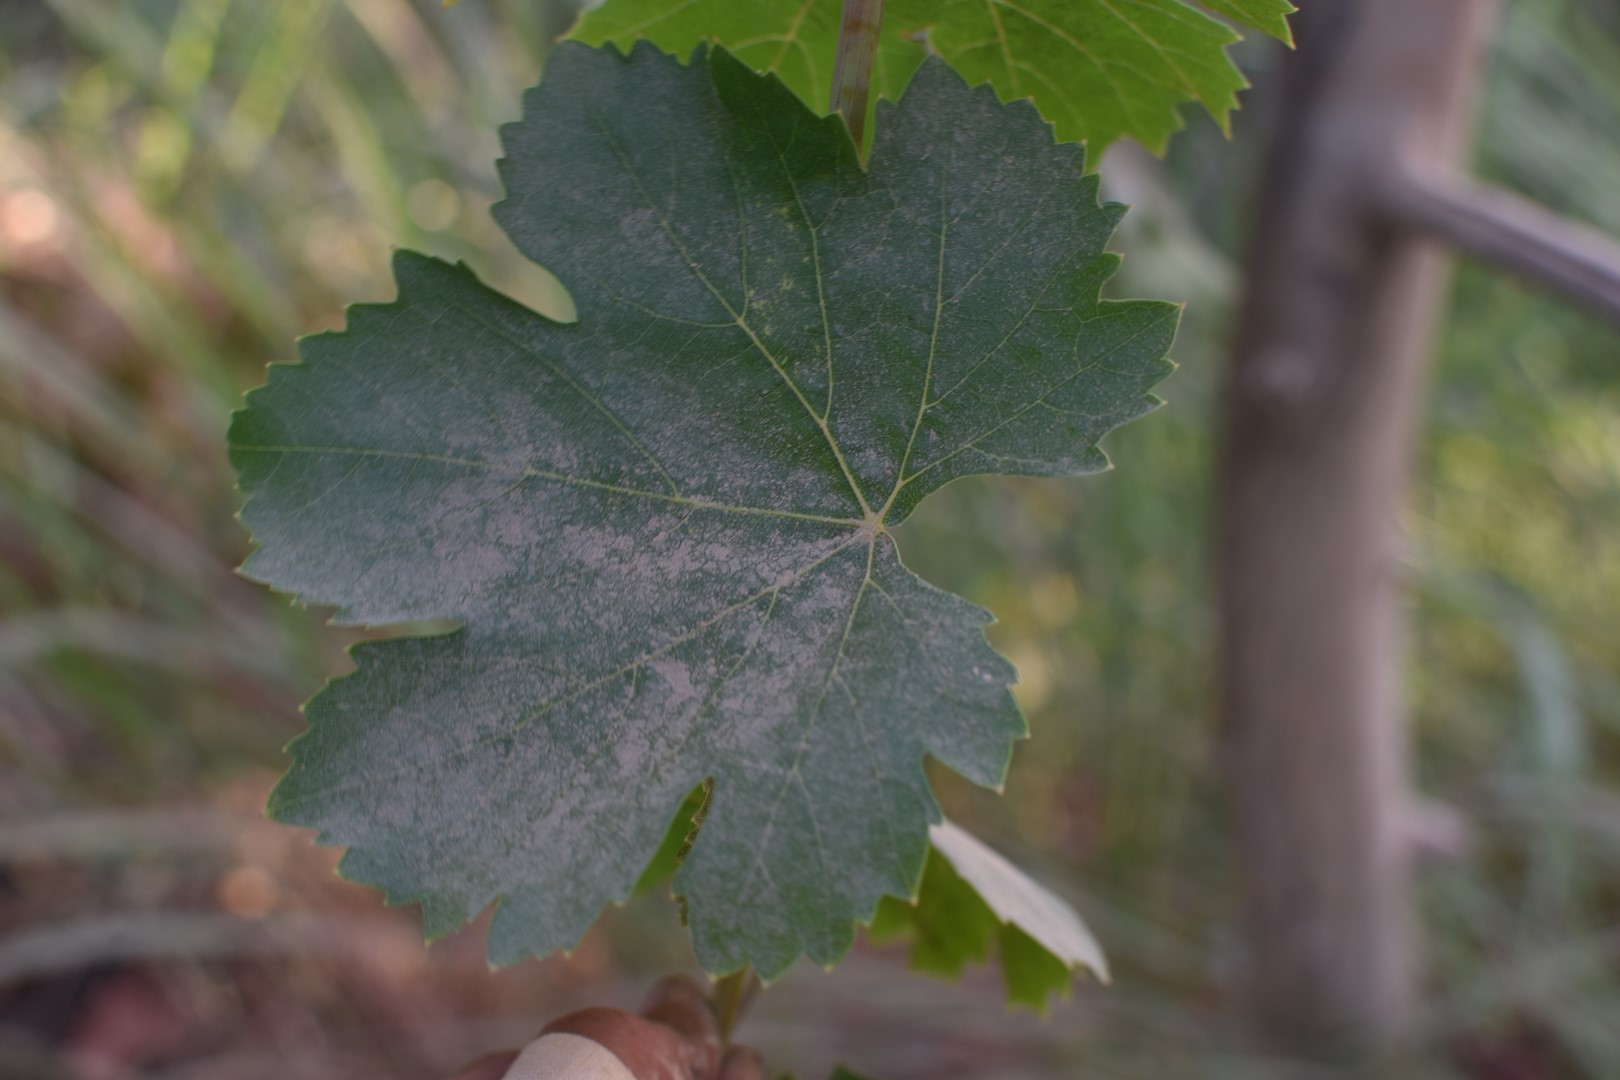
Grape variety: Thompson Seedless